Zakarpattia Oblast

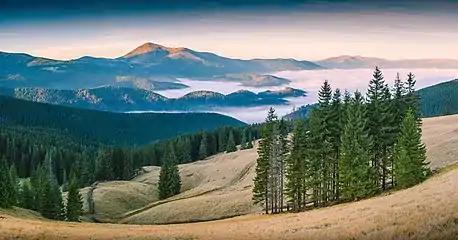
Carpathian Biosphere Reserve became part of the World Network of Biosphere Reserves of UNESCO in 1992.

At the 2010 Ukrainian presidential election, Yulia Tymoshenko won in most raions of Transcarpathia save for Mukachevo, Berehove and Vynohradiv, where Viktor Yanukovych gained a majority.